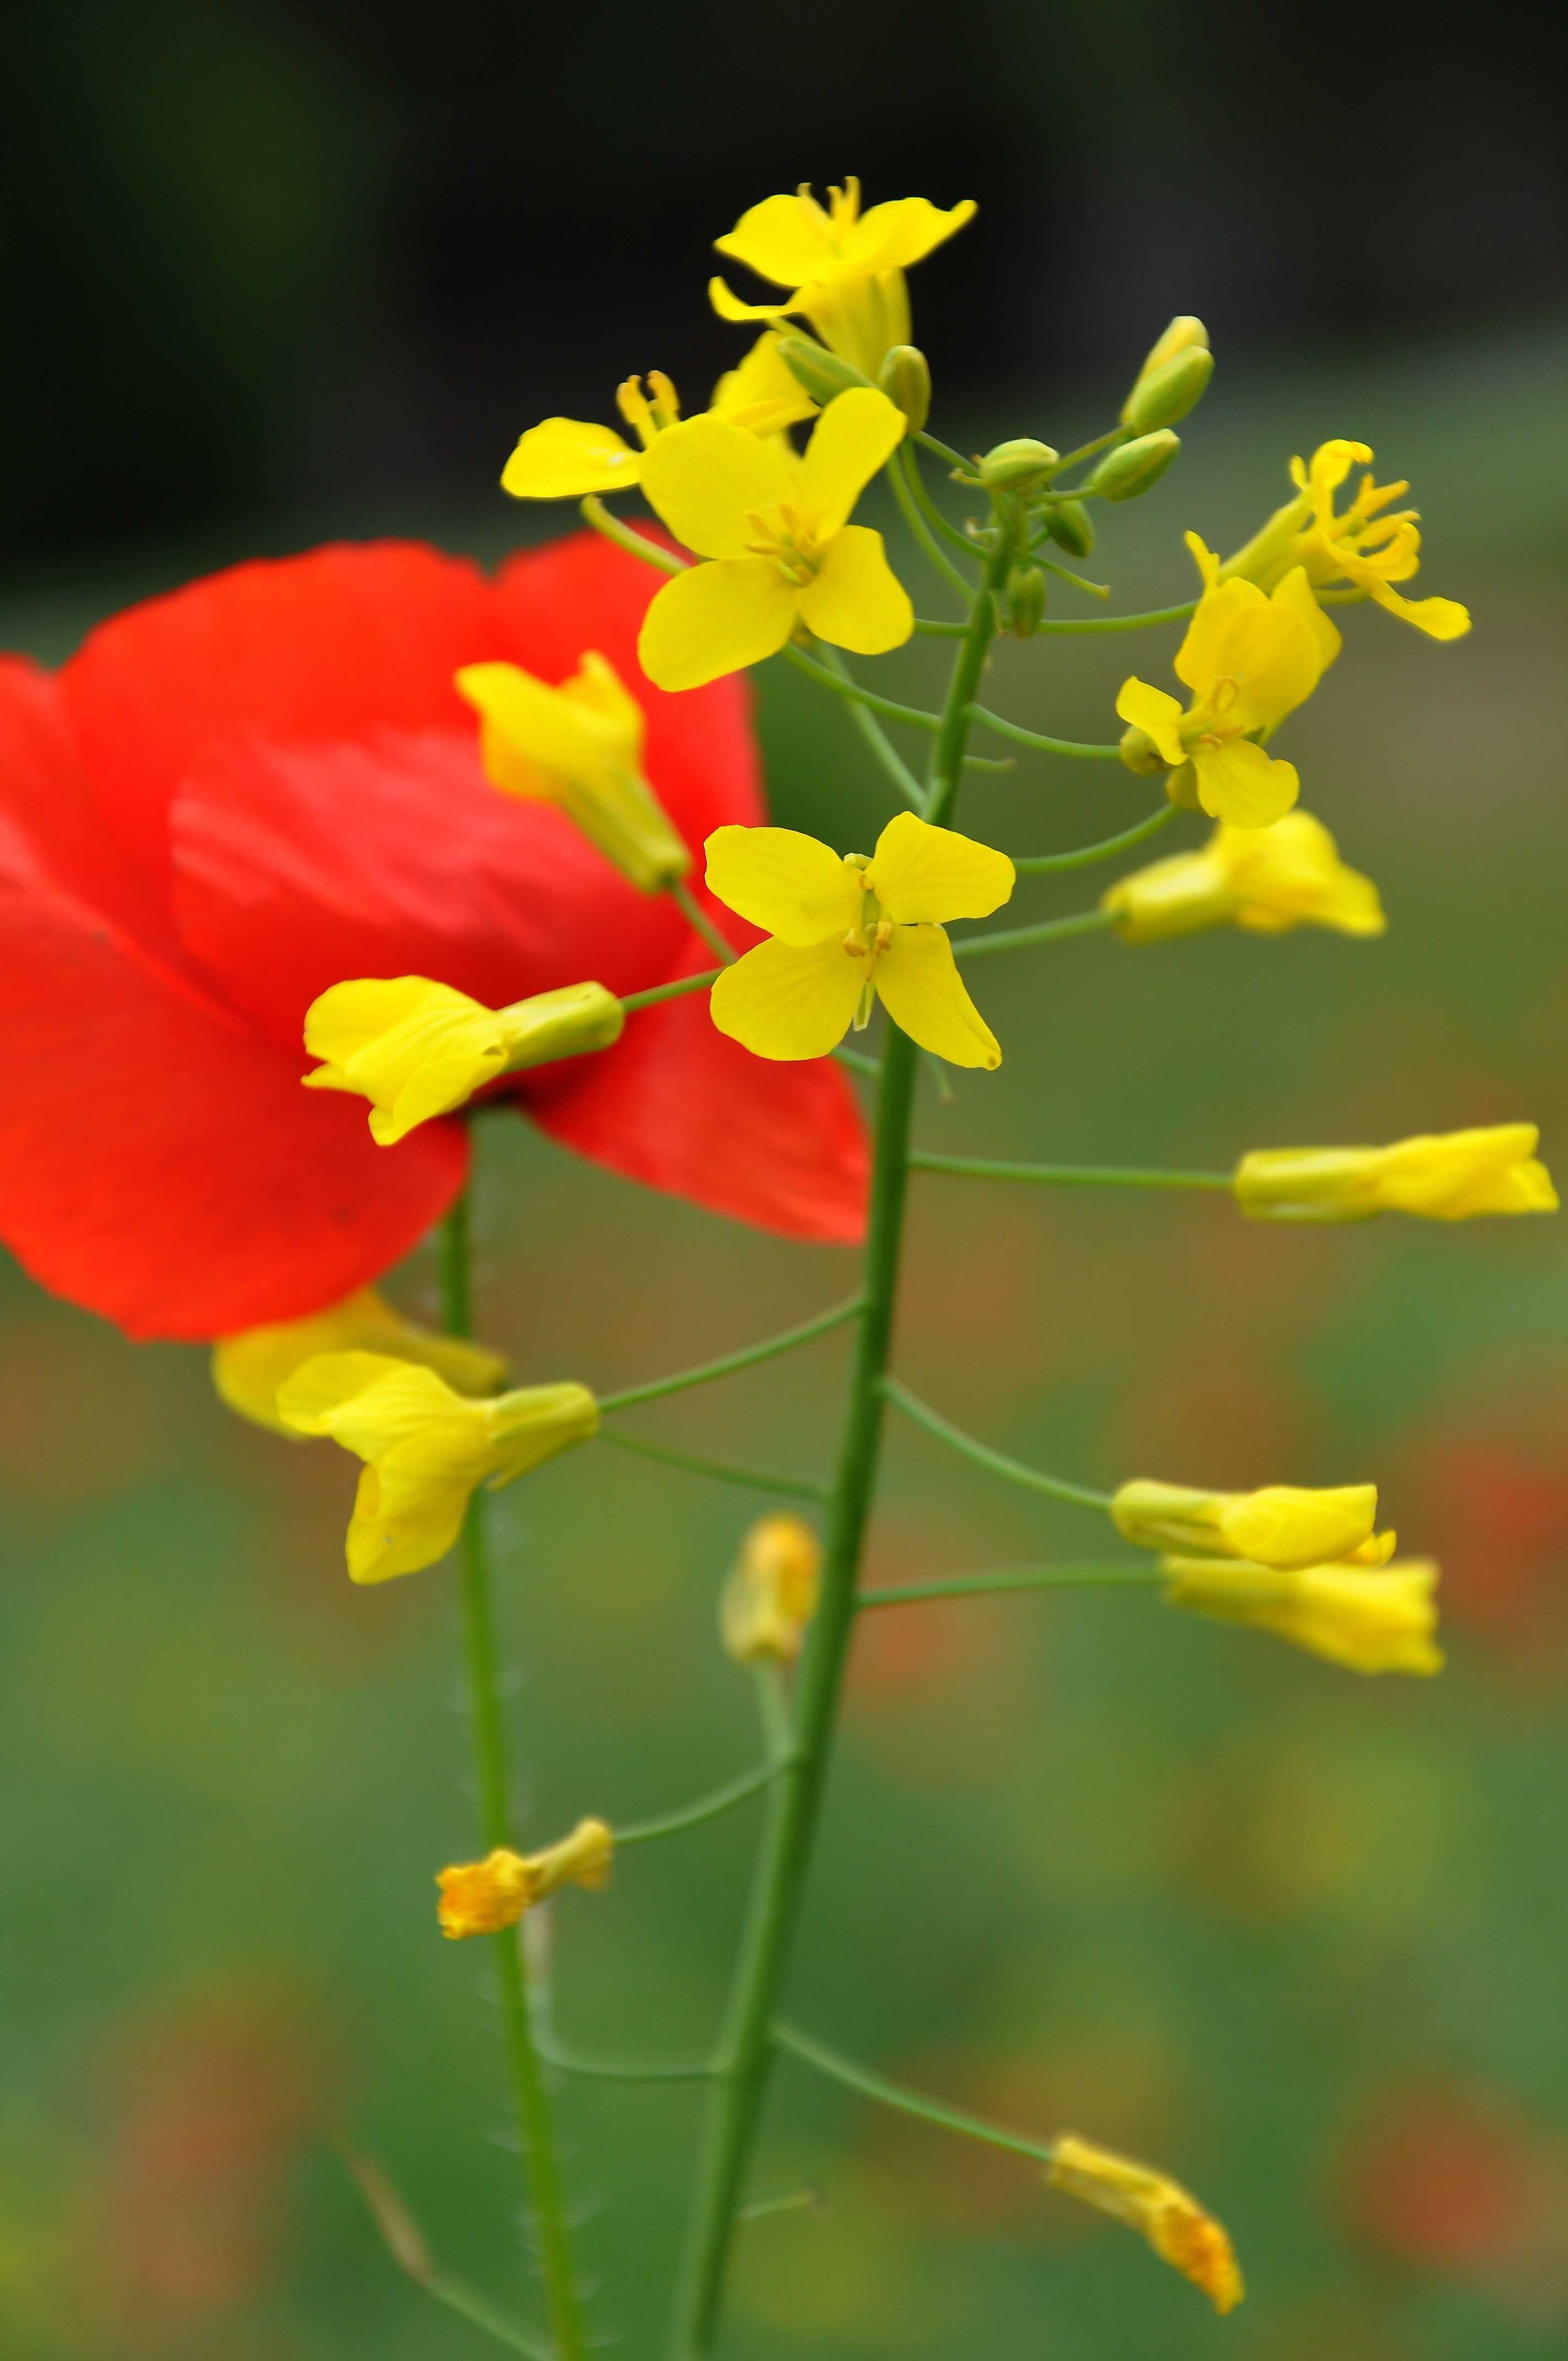
nature, blossom, plant, flower, petal, produce, yellow, flora, wildflower, poppy, meadow flower, macro photography, flowering plant, plant stem, land plant